Harrington Cobblestone Farmhouse and Barn Complex

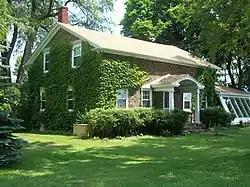
Harrington Cobblestone Farmhouse, June 2009

Harrington Cobblestone Farmhouse and Barn Complex is a historic home and farm complex located at Hartland in Niagara County, New York. It is a -story cobblestone structure built in 1843 by Vermont native Harry Harrington, in the Greek Revival style. It features irregularly shaped, variously colored cobbles in its construction. It is one of approximately 47 cobblestone structures in Niagara County. Also on the property are a full array of historic farm outbuildings.